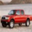
Label: pickup_truck